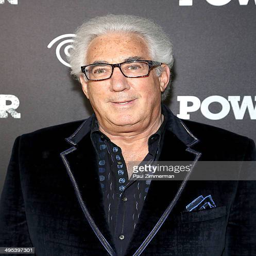
theatrical producer attends the premiere